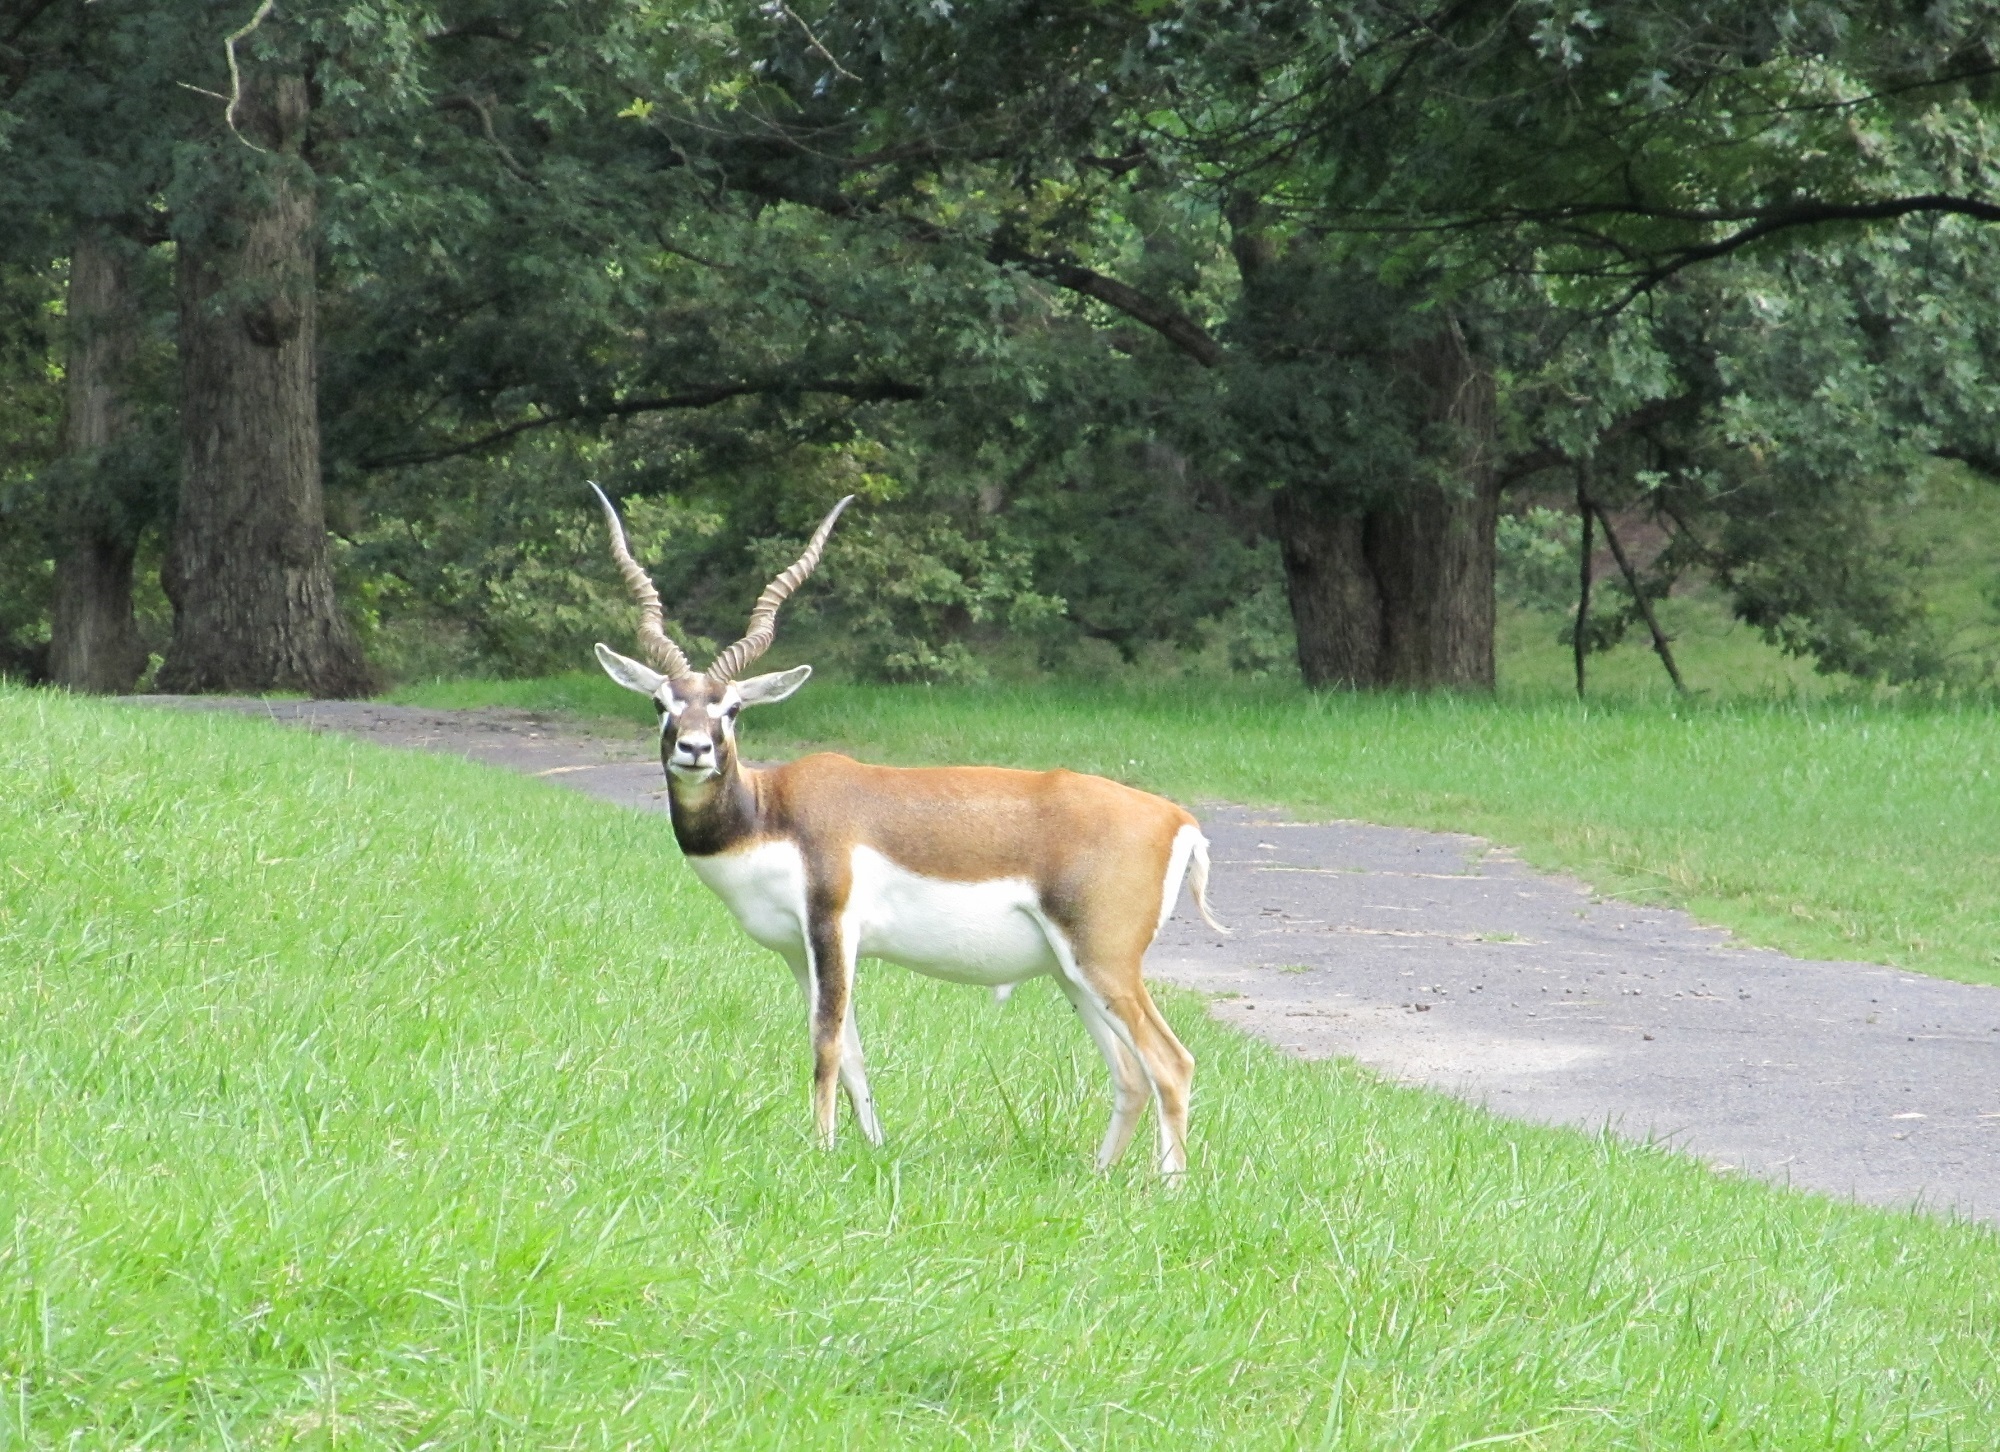
nature, meadow, game, animal, looking, wildlife, deer, portrait, grazing, mammal, fauna, antelope, enclosure, outdoors, gazelle, grassland, vertebrate, conservation, impala, exotic, preserve, horns, blackbuck, white tailed deer, indian antelope